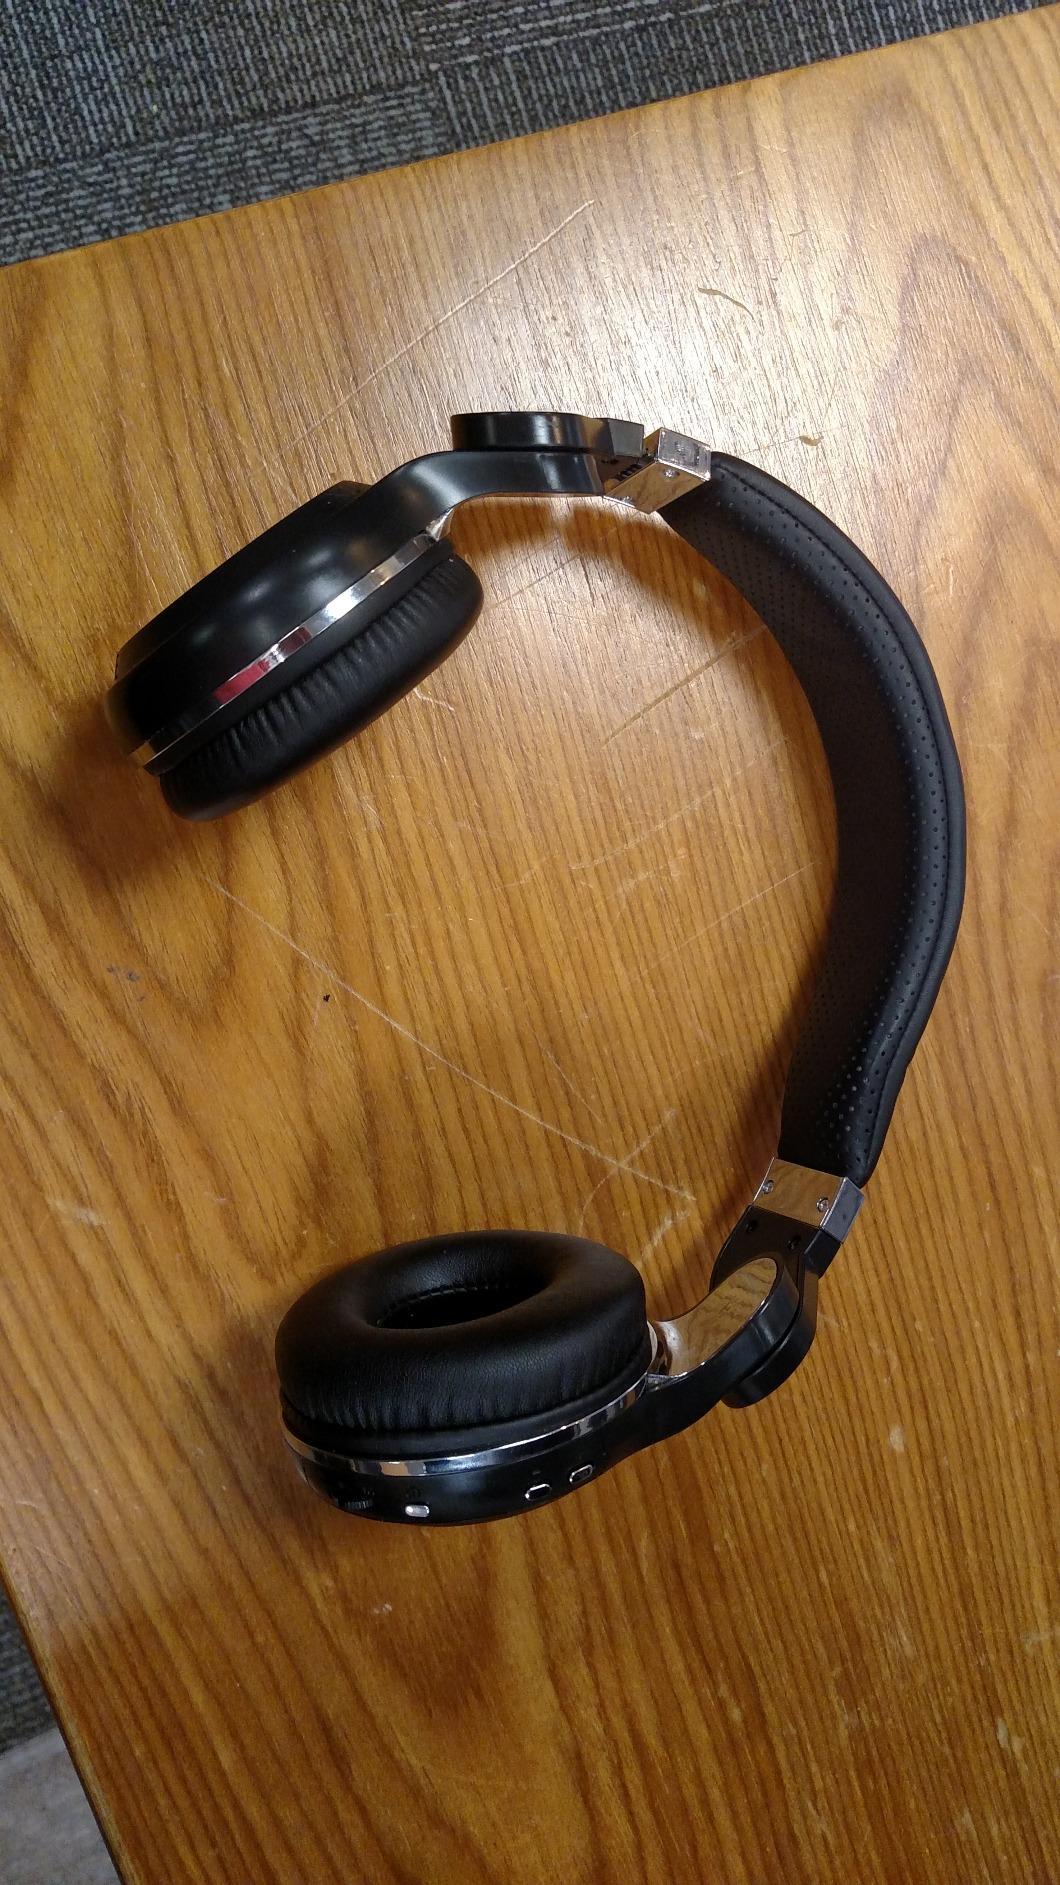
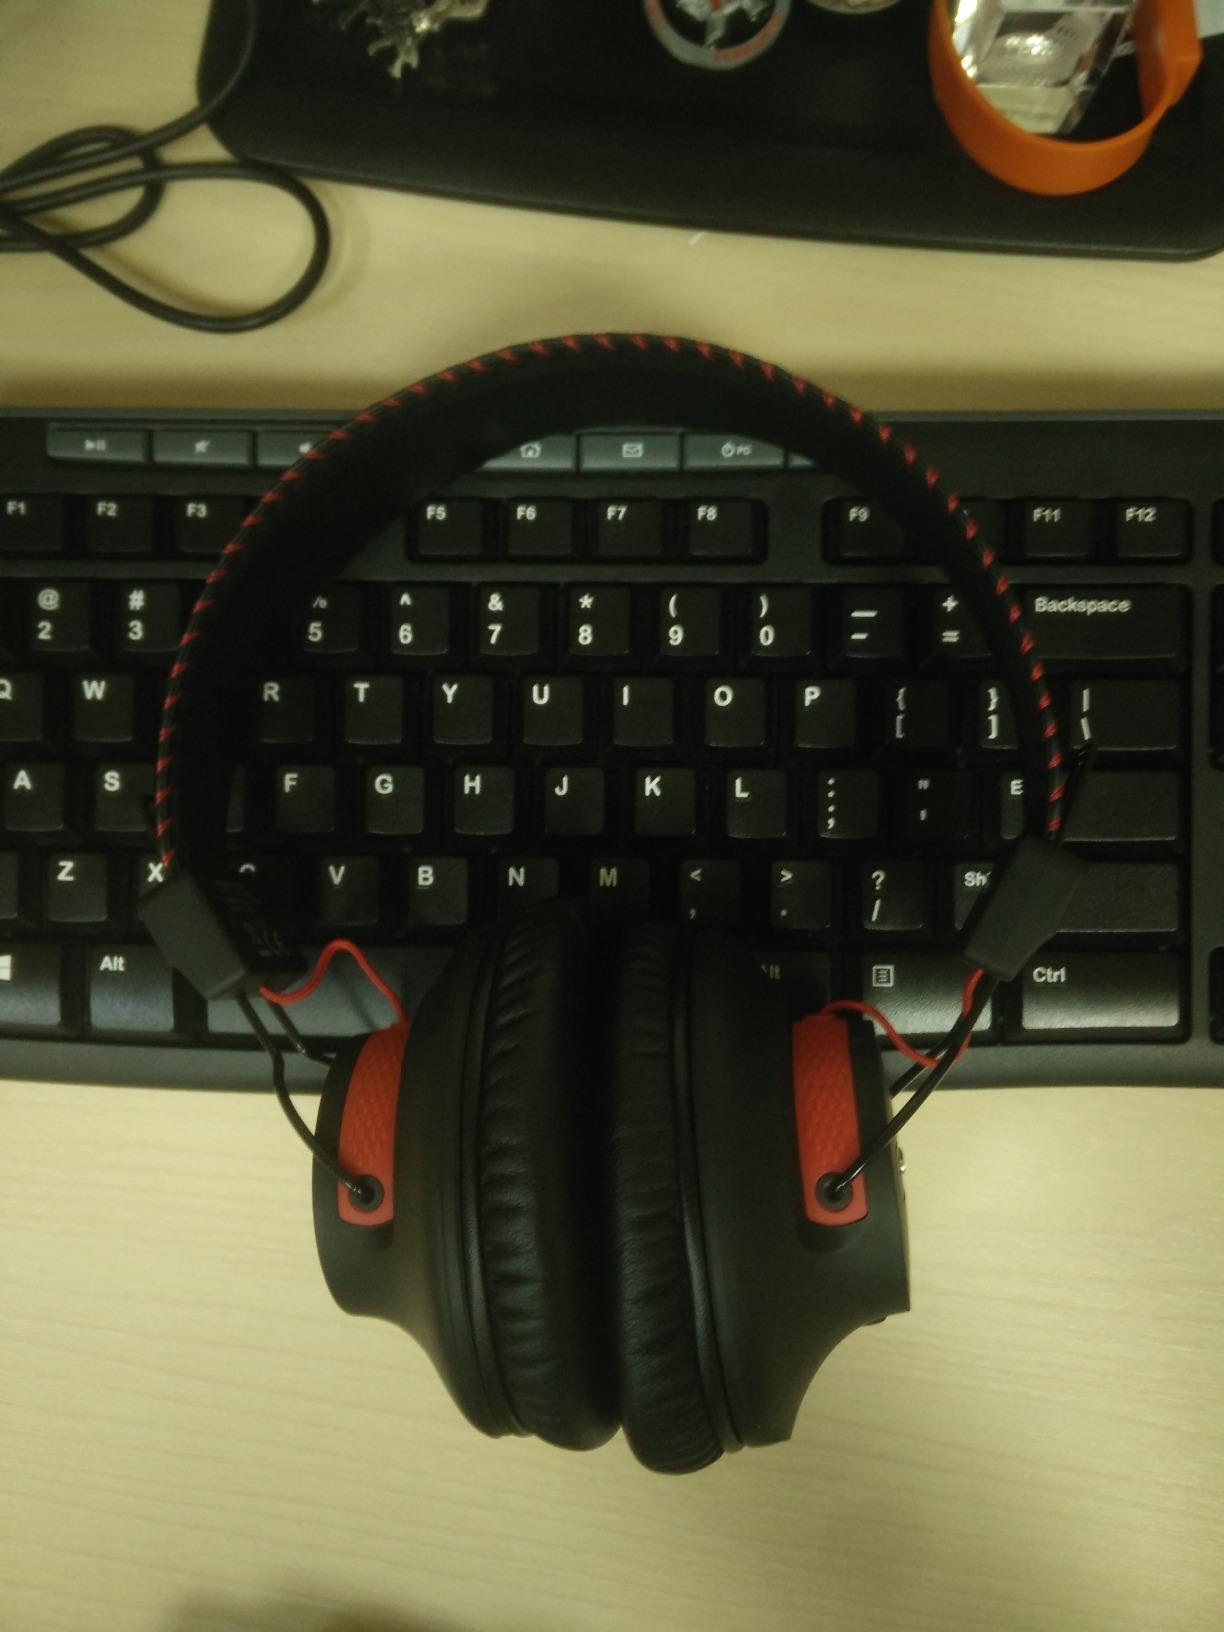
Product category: headphones
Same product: no